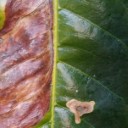
Label: Phoma